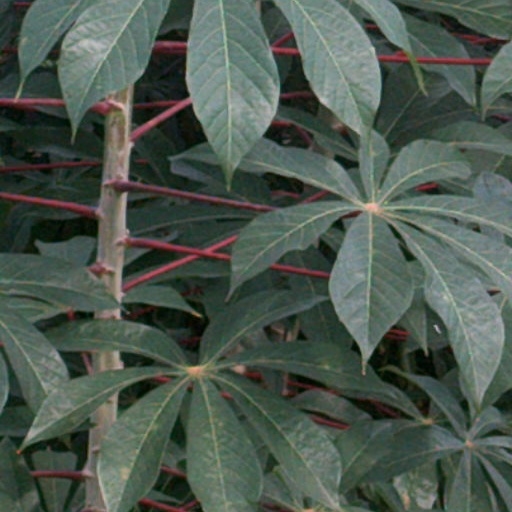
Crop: cassava